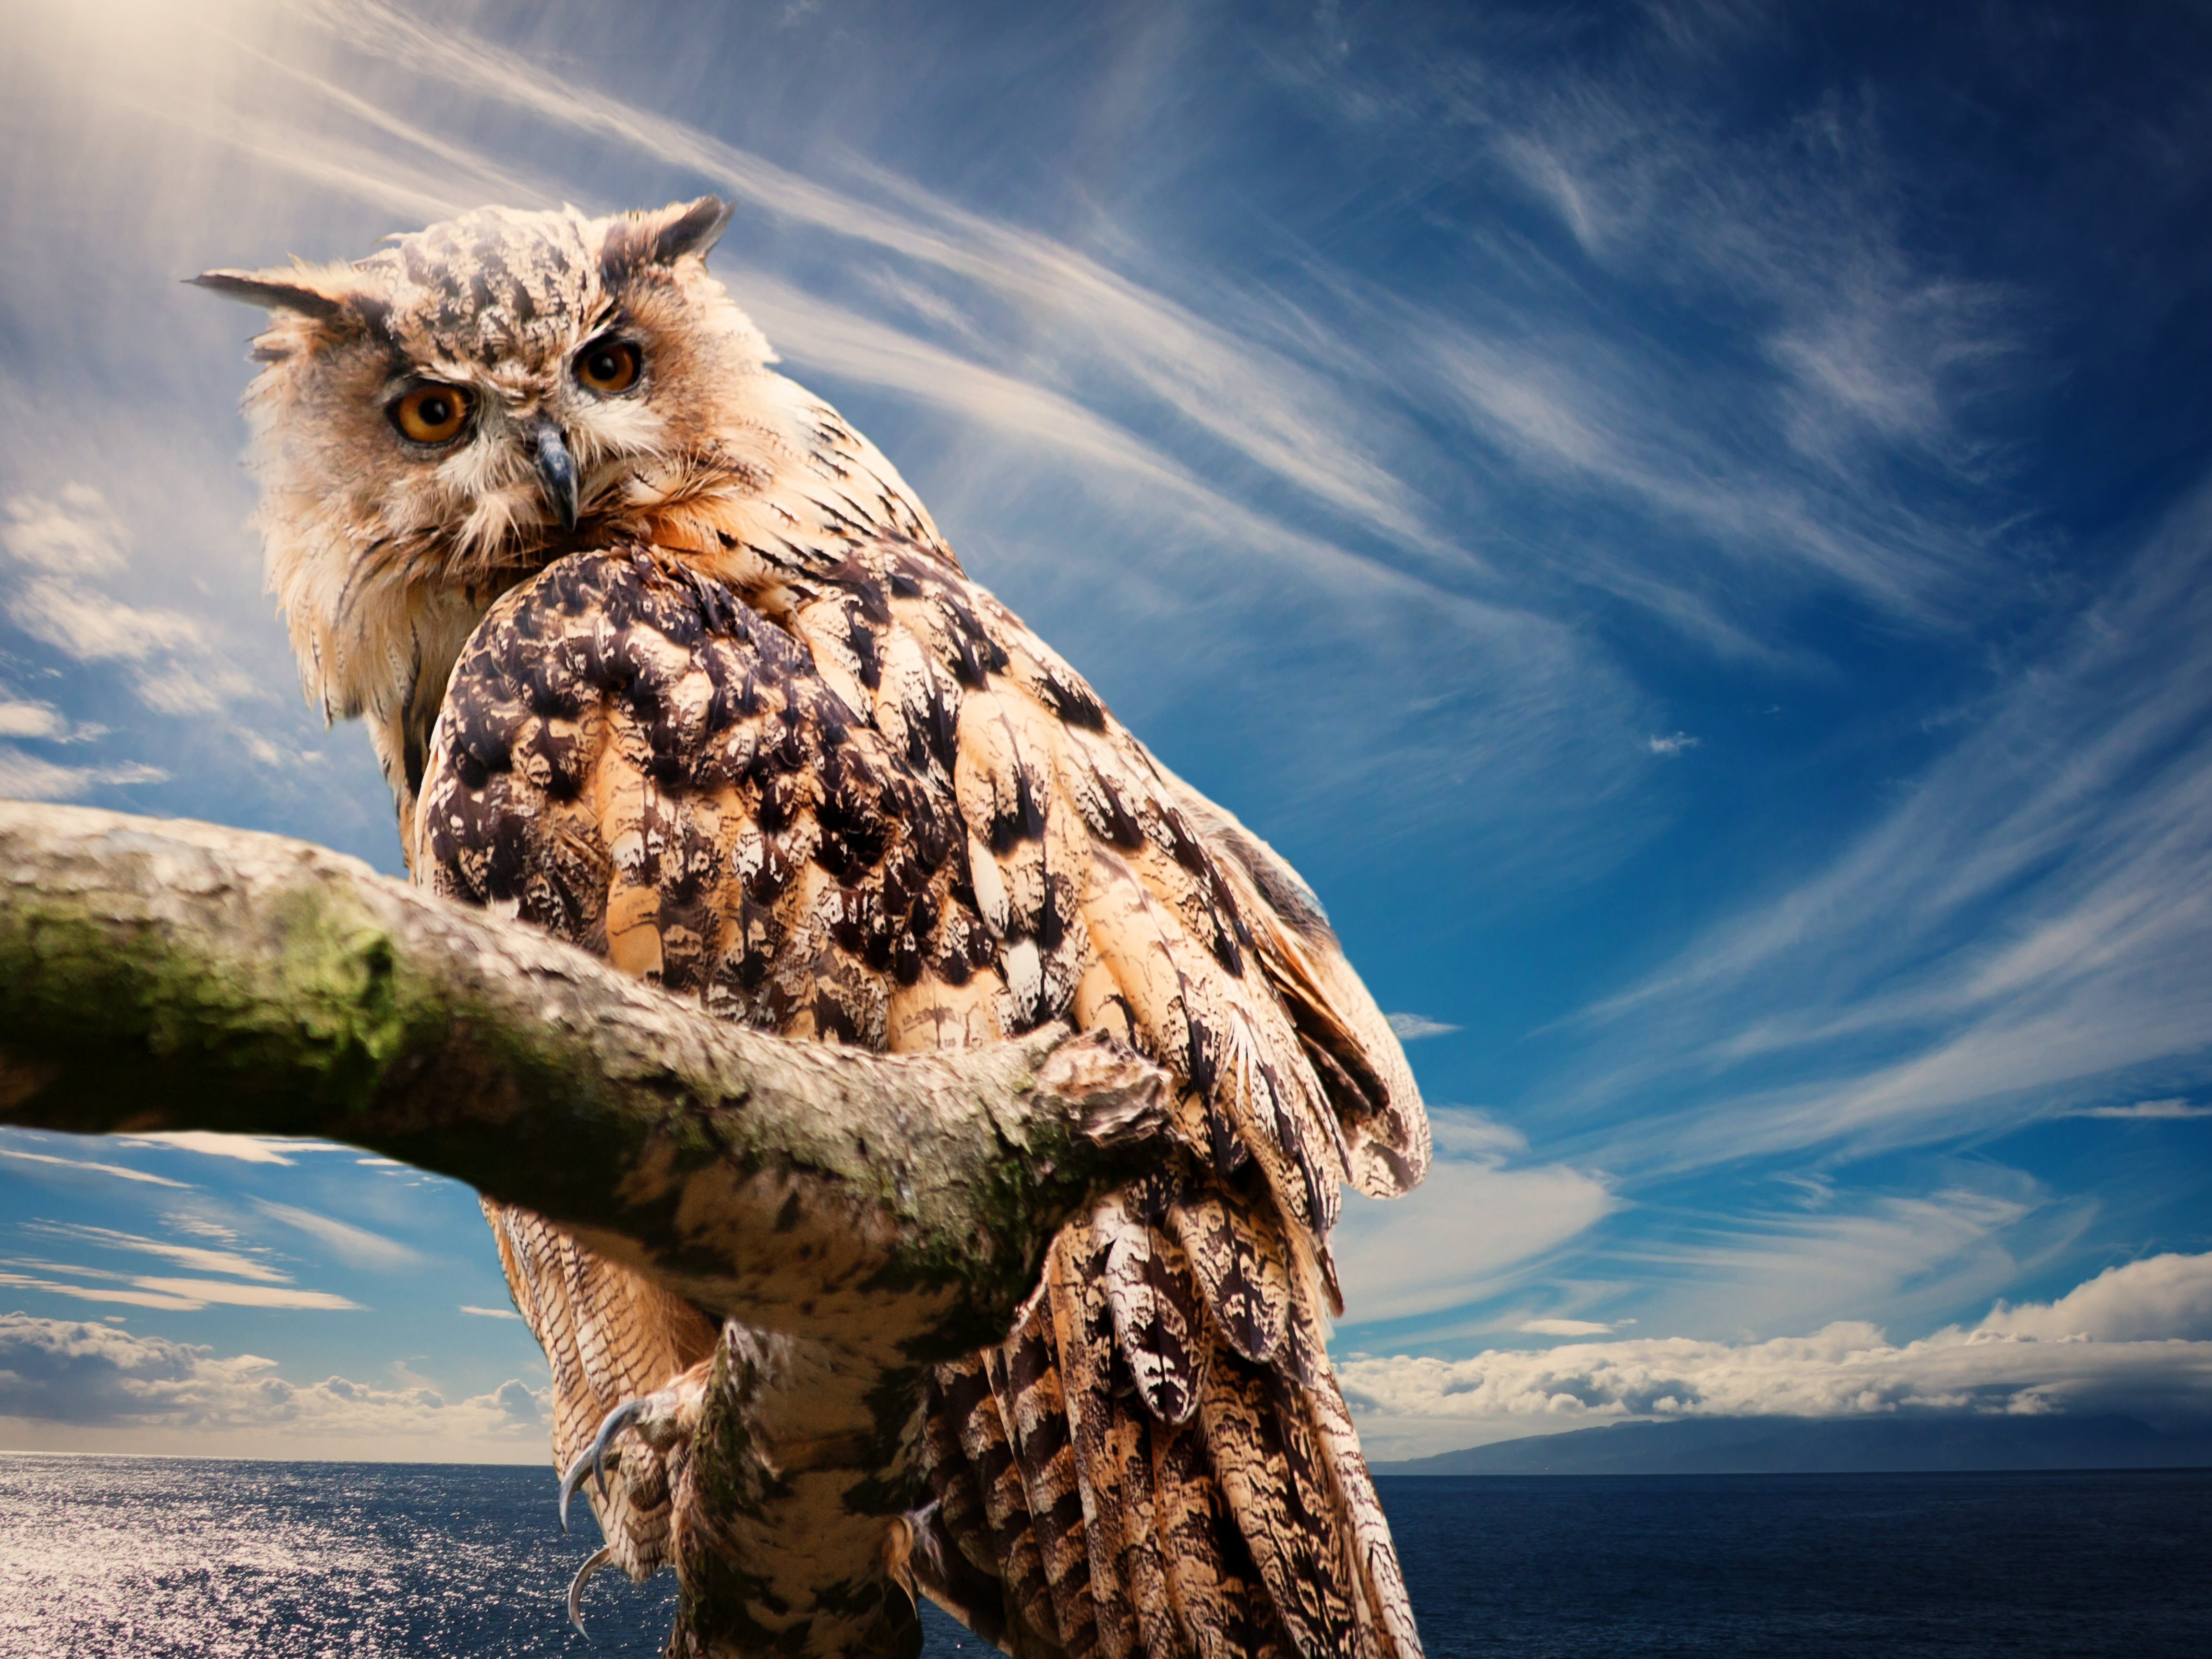
nature, wilderness, bird, sky, animal, predator, owl, feather, fauna, plumage, bird of prey, wild animal, clouds, outlook, vertebrate, hunt, bill, hunting, animal world, wildlife photography, forest dwellers